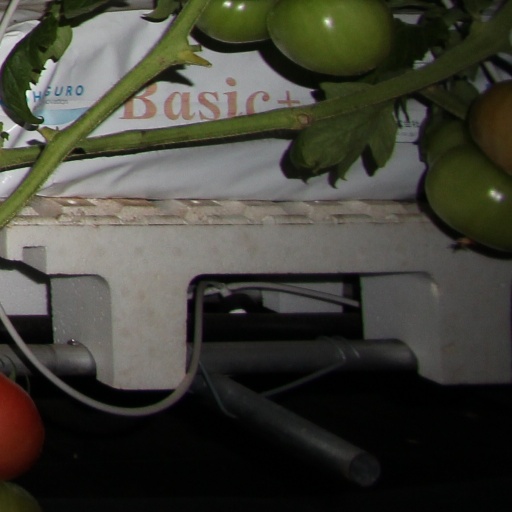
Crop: tomato